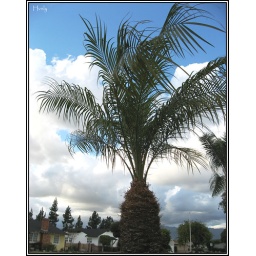
A view of the sky to the north of us just behind this small palm tree in our front yard.